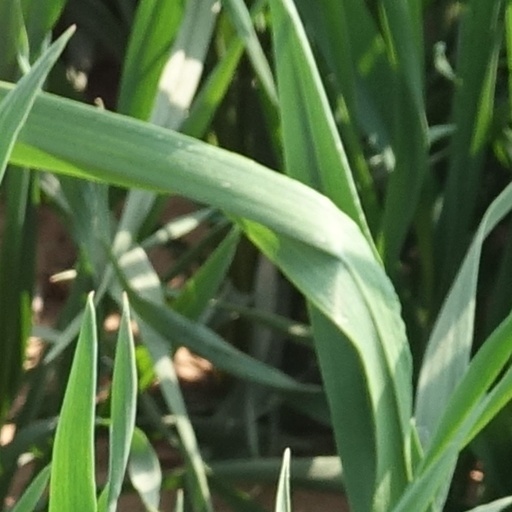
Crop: wheat